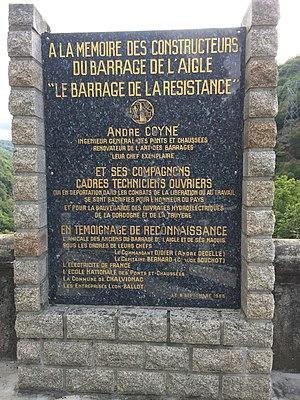
Plaque commémorative
Le barrage de l’Aigle, dit « le barrage de la Résistance », fut construit pendant la Seconde Guerre mondiale.